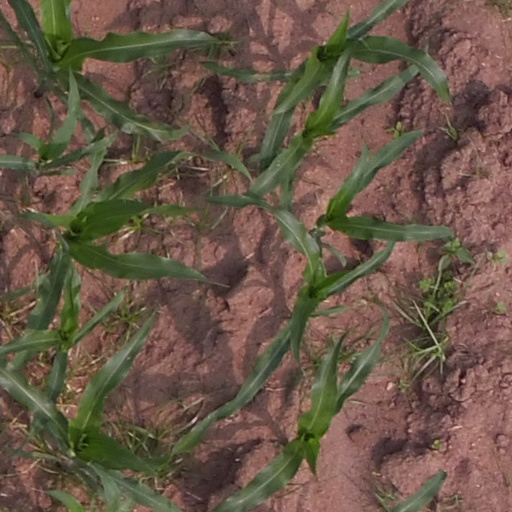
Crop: maize; corn